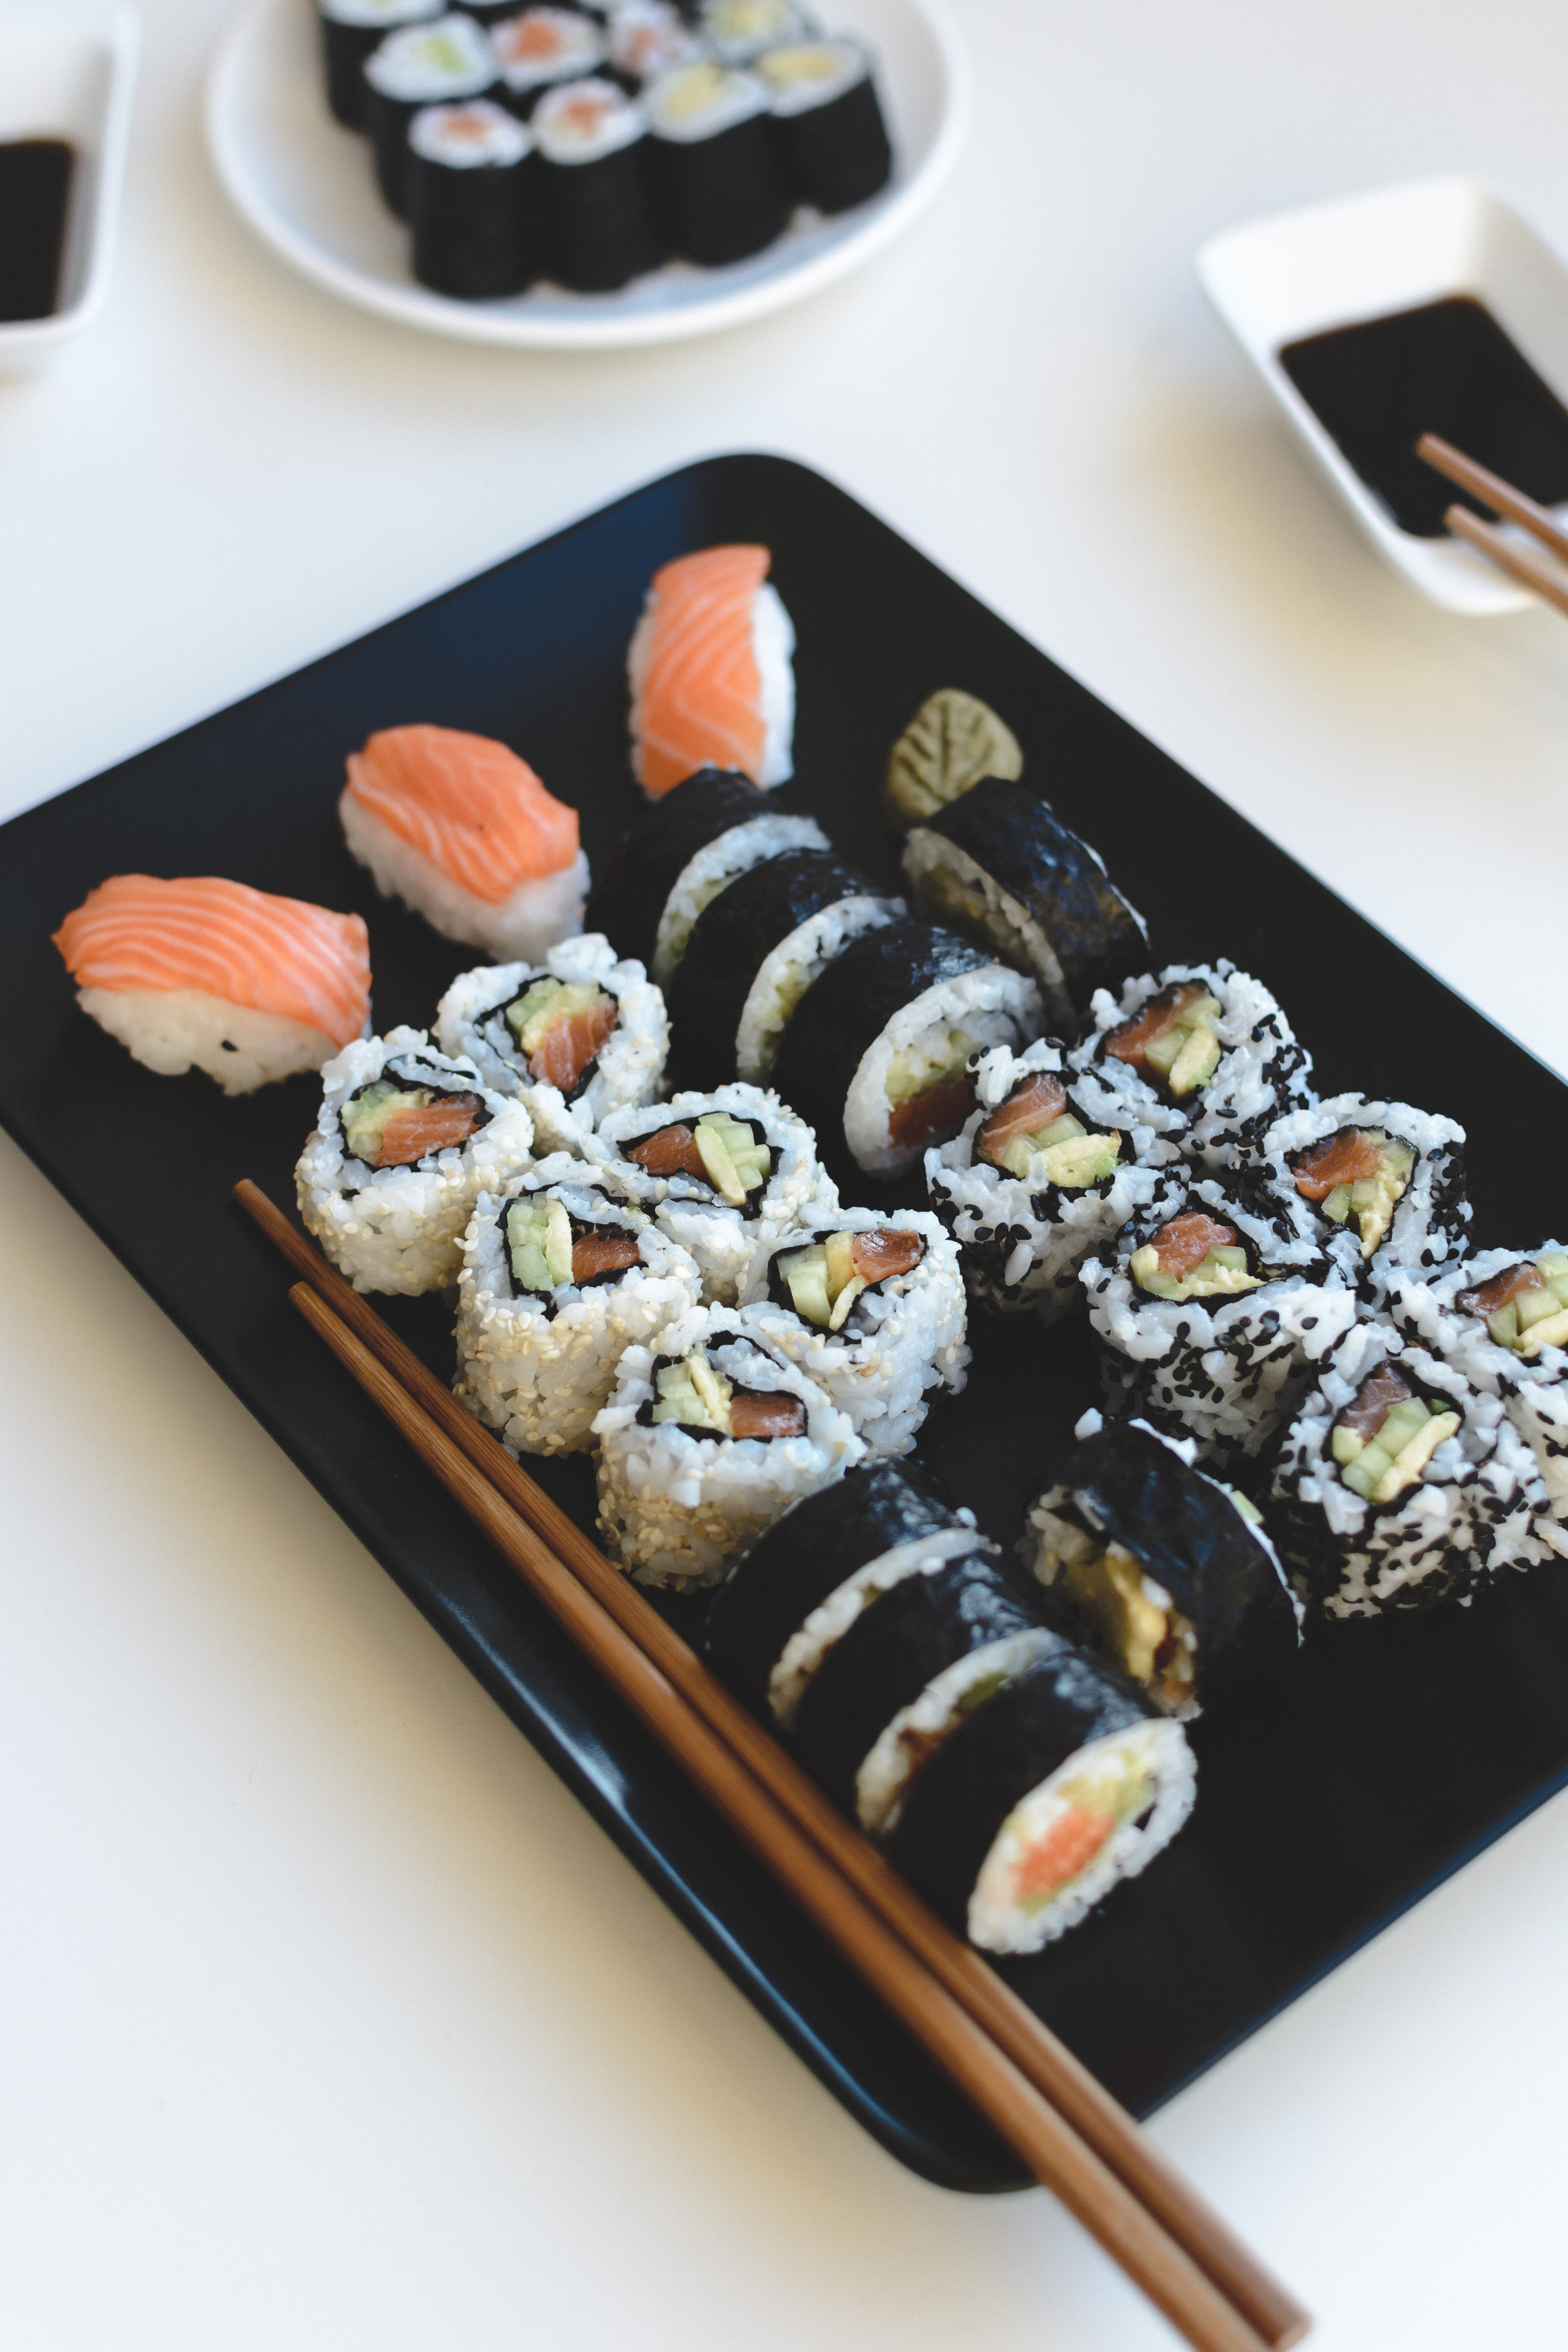
dish, gimbap, food, cuisine, sushi, california roll, nori, comfort food, ingredient, la carte food, japanese cuisine, chopsticks, recipe, side dish, finger food, culinary art, sakana, produce, laver, appetizer, rice ball, dessert, tableware, korean food, platter